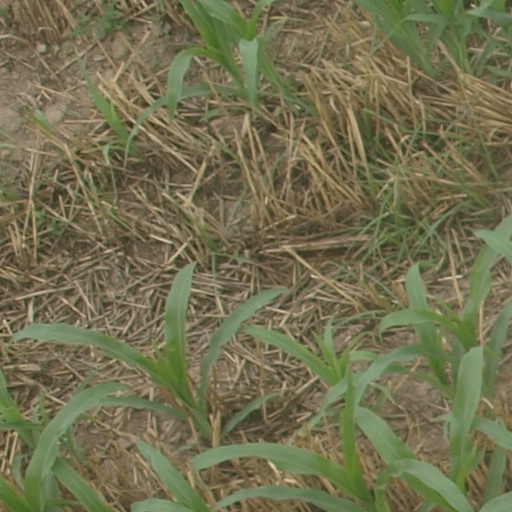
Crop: maize; corn